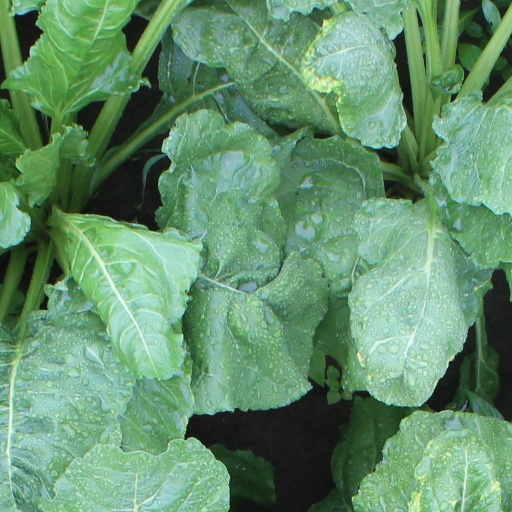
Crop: sugar beet